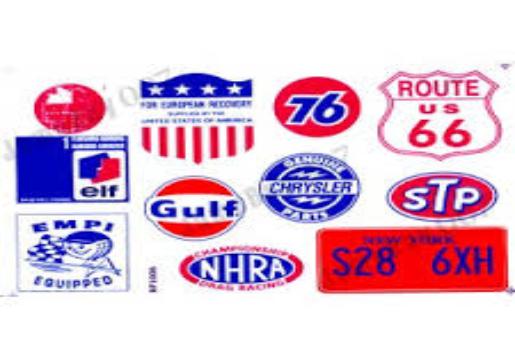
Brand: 76
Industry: Clothes